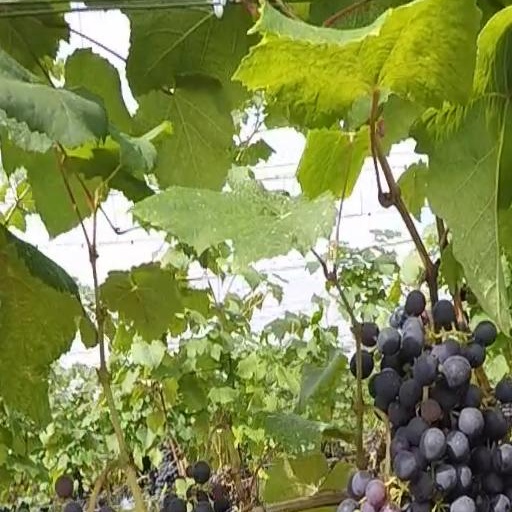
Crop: grape